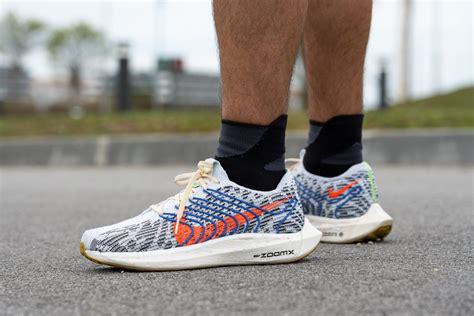
Brand: Nike
Model: Pegasus Turbo Next Nature